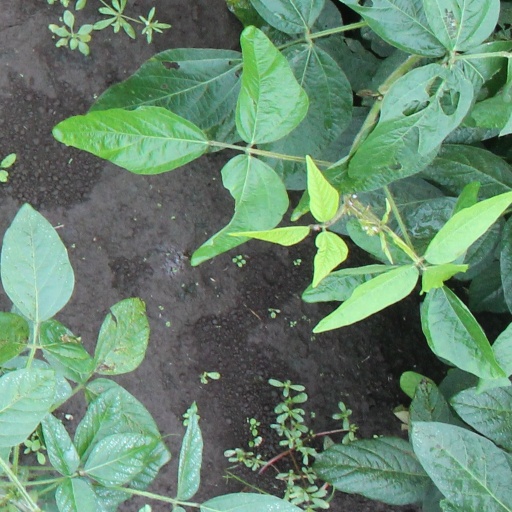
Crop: soybean